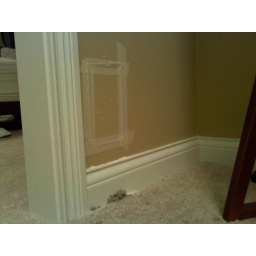
we had a small family of field mice in our bedroom wall